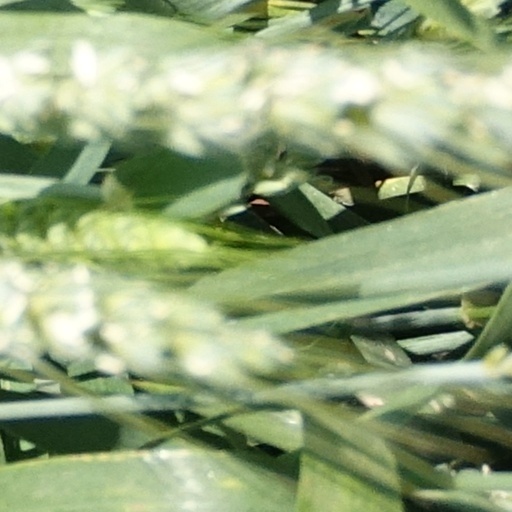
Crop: wheat